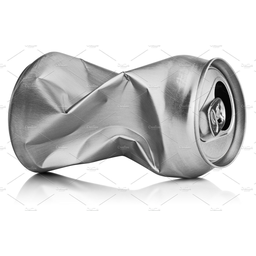
Label: metal